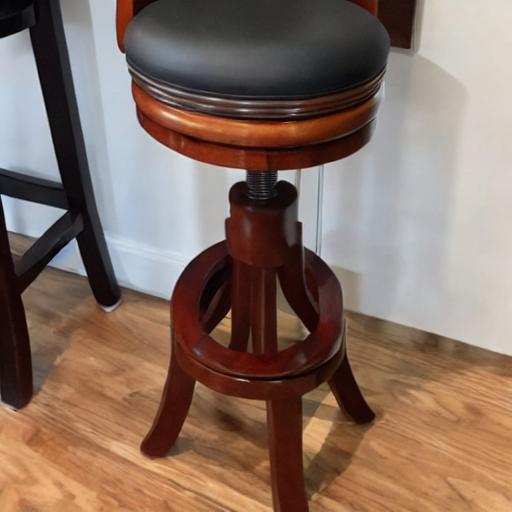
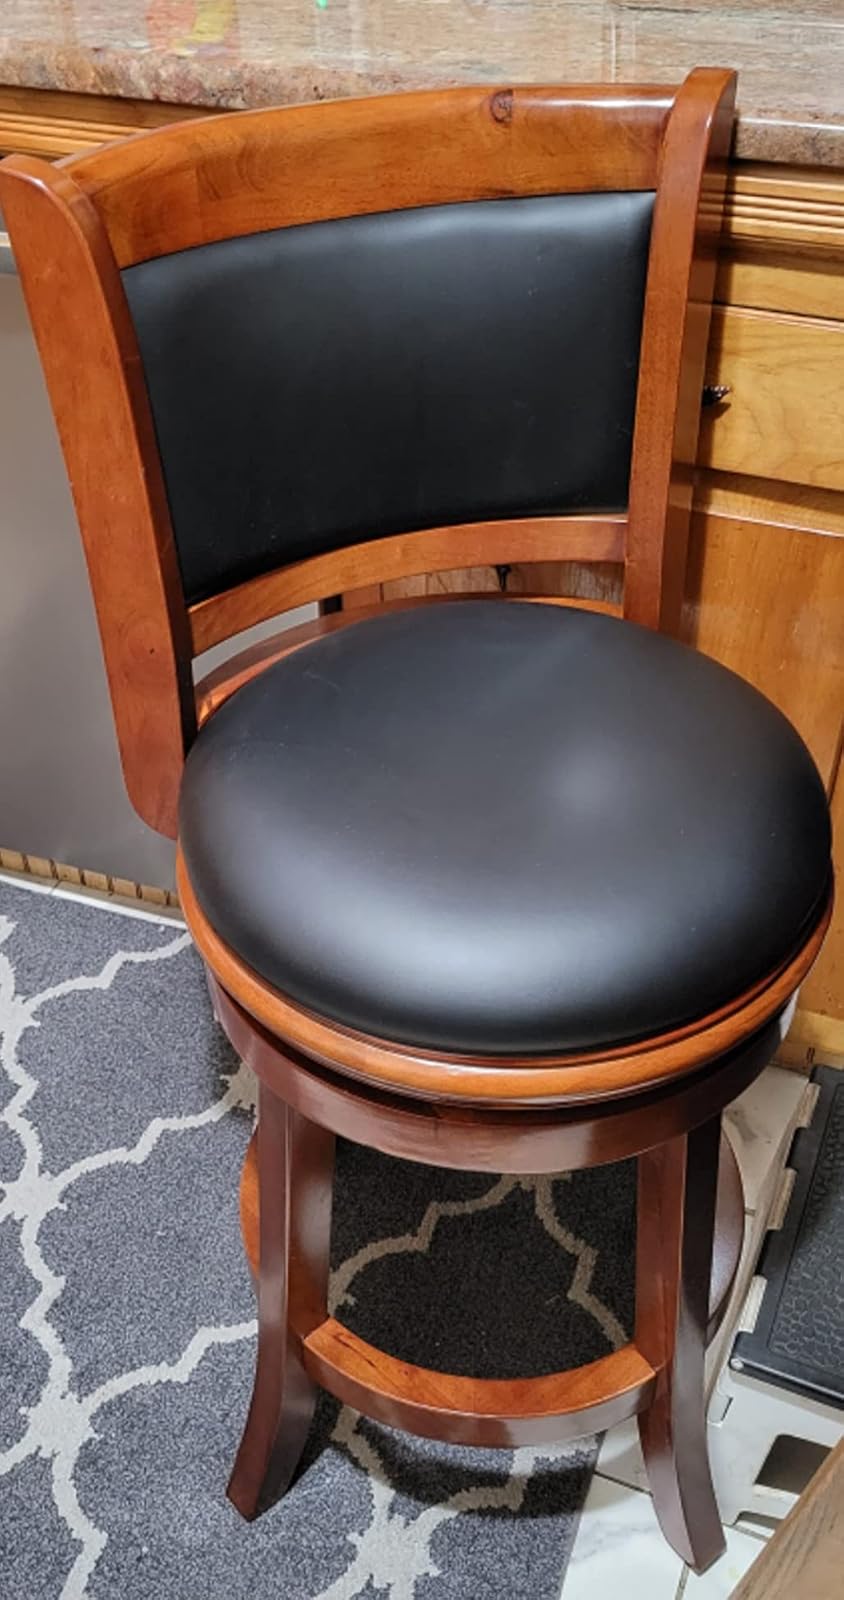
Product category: stool
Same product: no